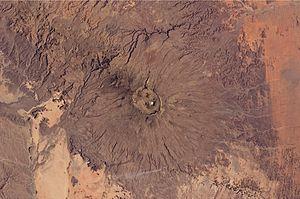
L'Emi Koussi est un volcan éteint du Tchad situé dans le nord du pays et faisant partie du massif du Tibesti. Son altitude de 3 415 mètres en fait le point culminant du Tibesti, du Tchad et du Sahara.
Le massif du Tibesti est un massif montagneux du Sahara central, situé principalement à l'extrême Nord du Tchad, avec une petite extension dans le Sud de la Libye. Son point culminant, l'Emi Koussi, se trouve au sud du massif et constitue avec 3 415 mètres d'altitude à la fois le plus haut sommet du Tchad et du Sahara. Le Bikku Bitti est pour sa part le sommet le plus élevé de Libye. Le tiers central du massif est d'origine volcanique et se compose notamment de cinq volcans boucliers majeurs surmontés de larges caldeiras : l'Emi Koussi, le Tarso Toon, le Tarso Voon, le Tarso Yega et le Tarso Toussidé. Les importantes coulées de lave ont formé de vastes plateaux qui surmontent des grès du Paléozoïque. Cette activité volcanique, apparue lors de la mise en place d'un point chaud durant l'Oligocène, s'est prolongée par endroits jusqu'à l'Holocène et se traduit encore par des fumerolles, des sources chaudes, des mares de boue ou encore des dépôts de natron et de soufre. L'érosion a formé des aiguilles volcaniques et entaillé des gorges au fond desquelles coulent des cours d'eau au débit irrégulier qui se perdent rapidement dans les sables du désert.